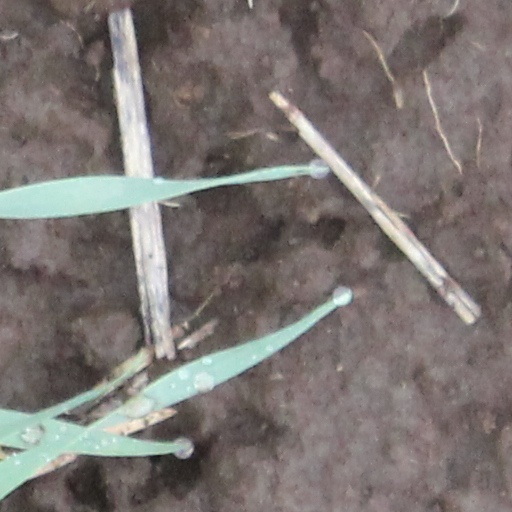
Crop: wheat